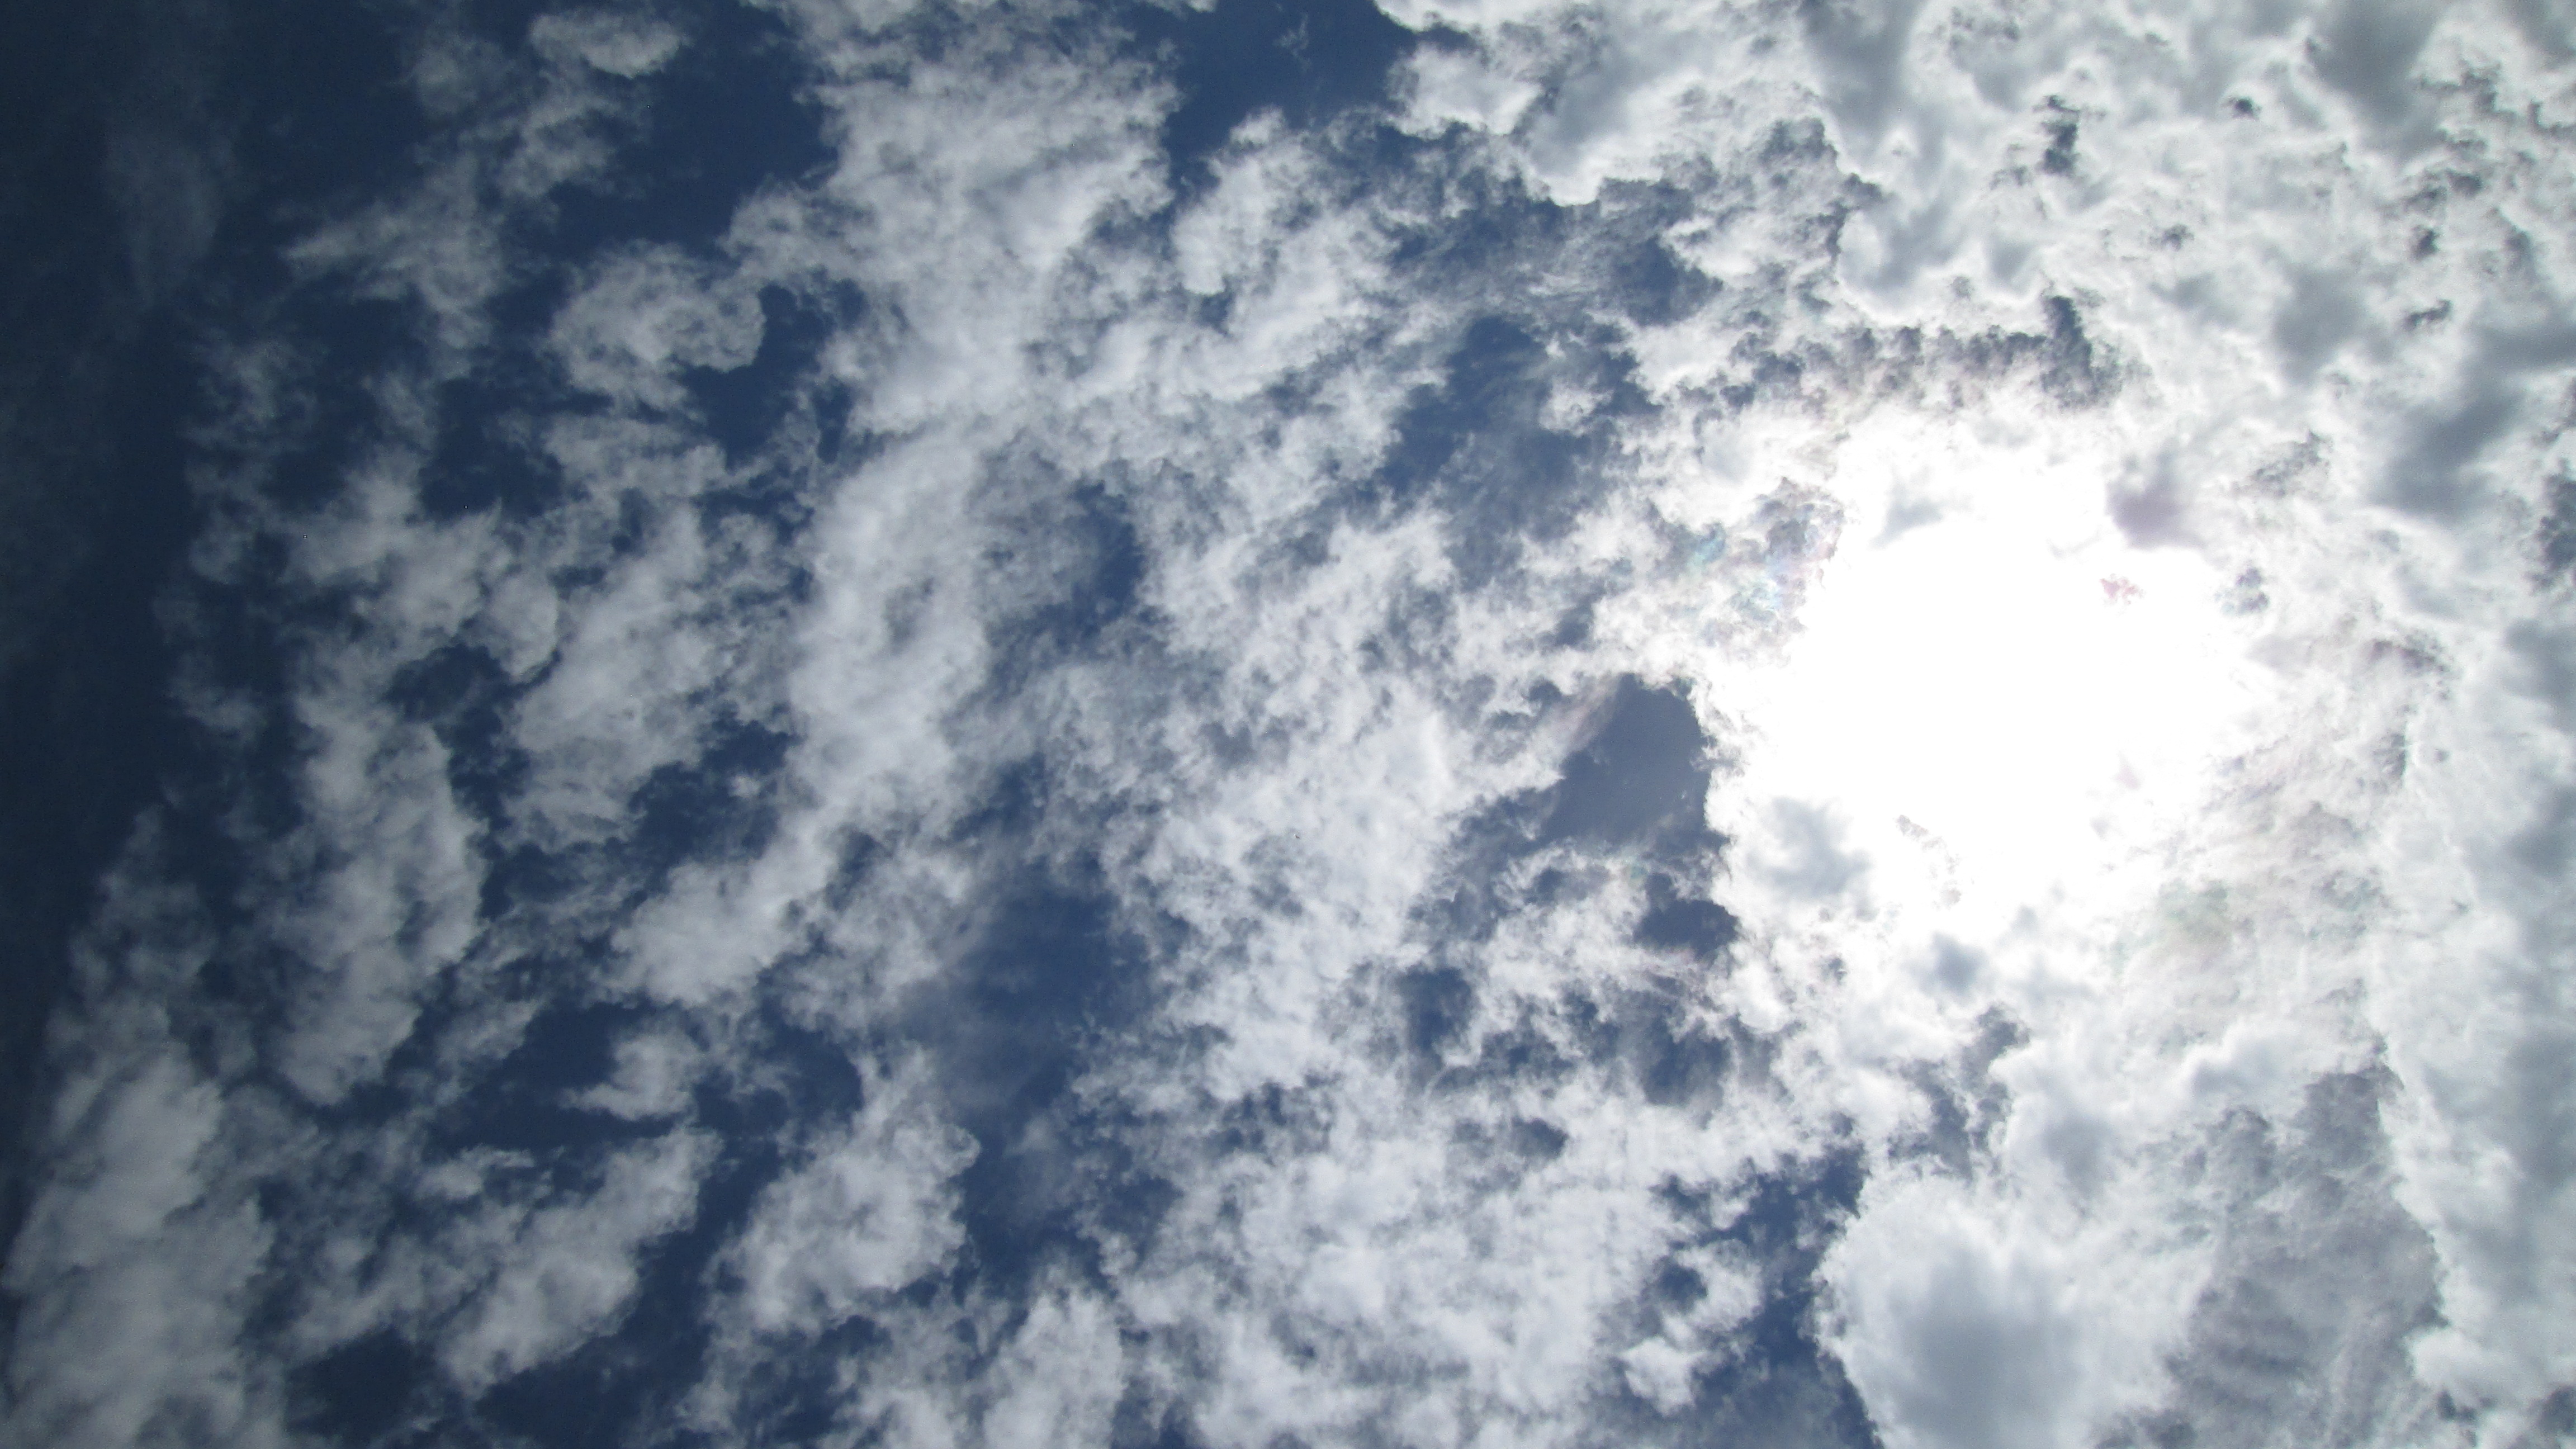
sky, magic, artistic, story, website, background, retro, vintage, card, nature, daytime, cloud, atmosphere, blue, atmospheric phenomenon, meteorological phenomenon, space, cumulus, pattern, outer space